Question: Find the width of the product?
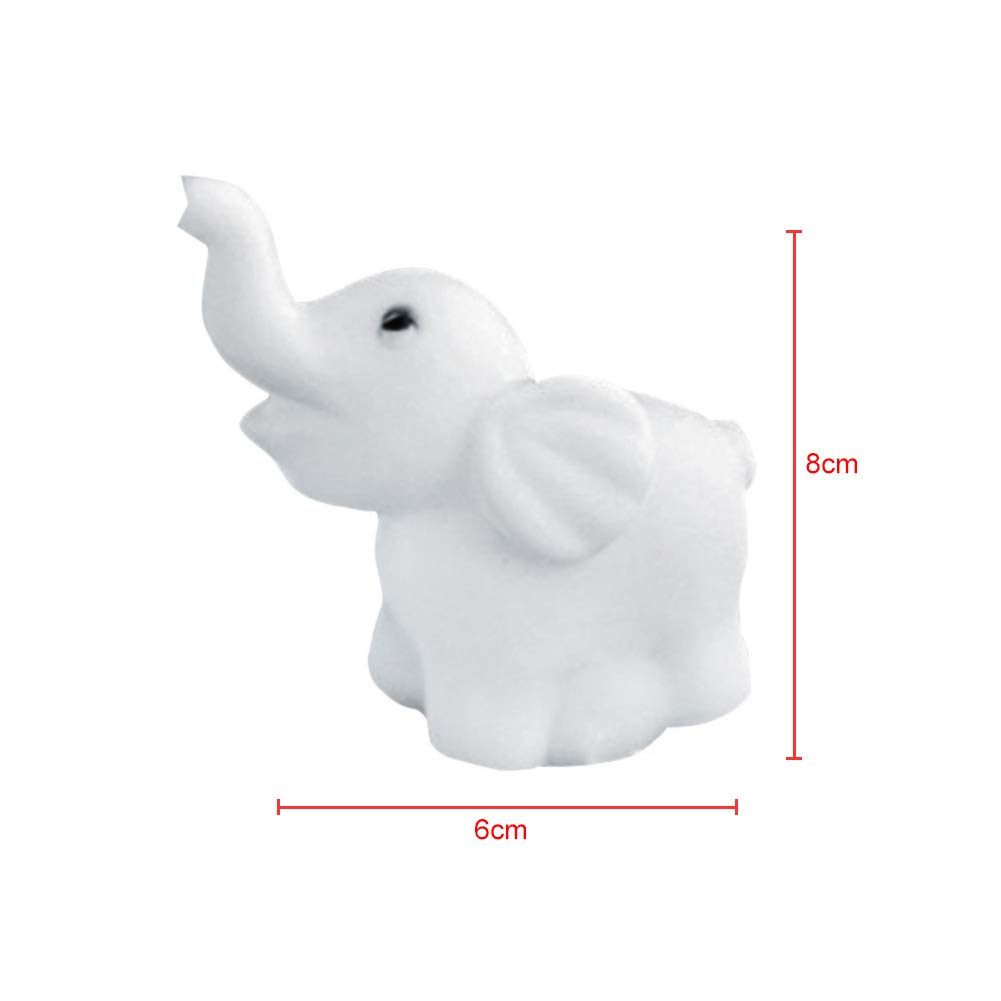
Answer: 6.0 centimetre